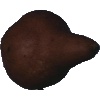
Label: pear_kaiser